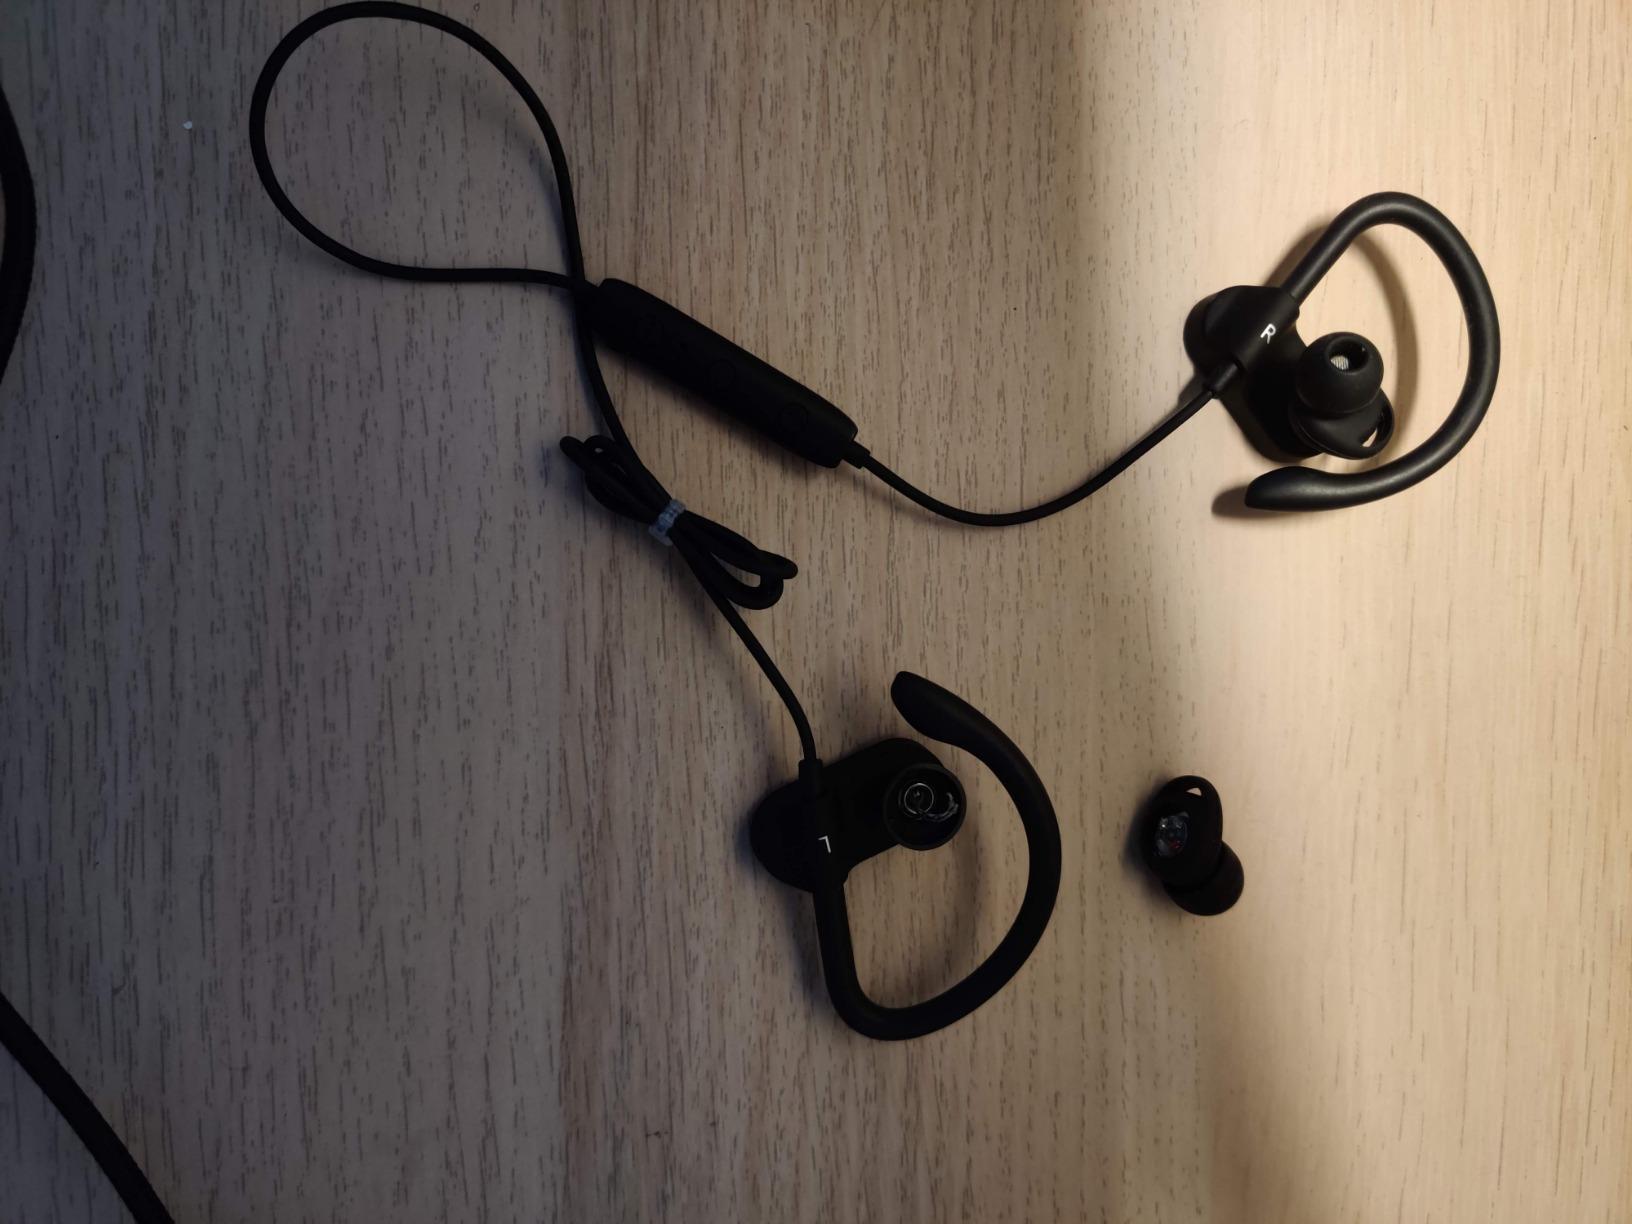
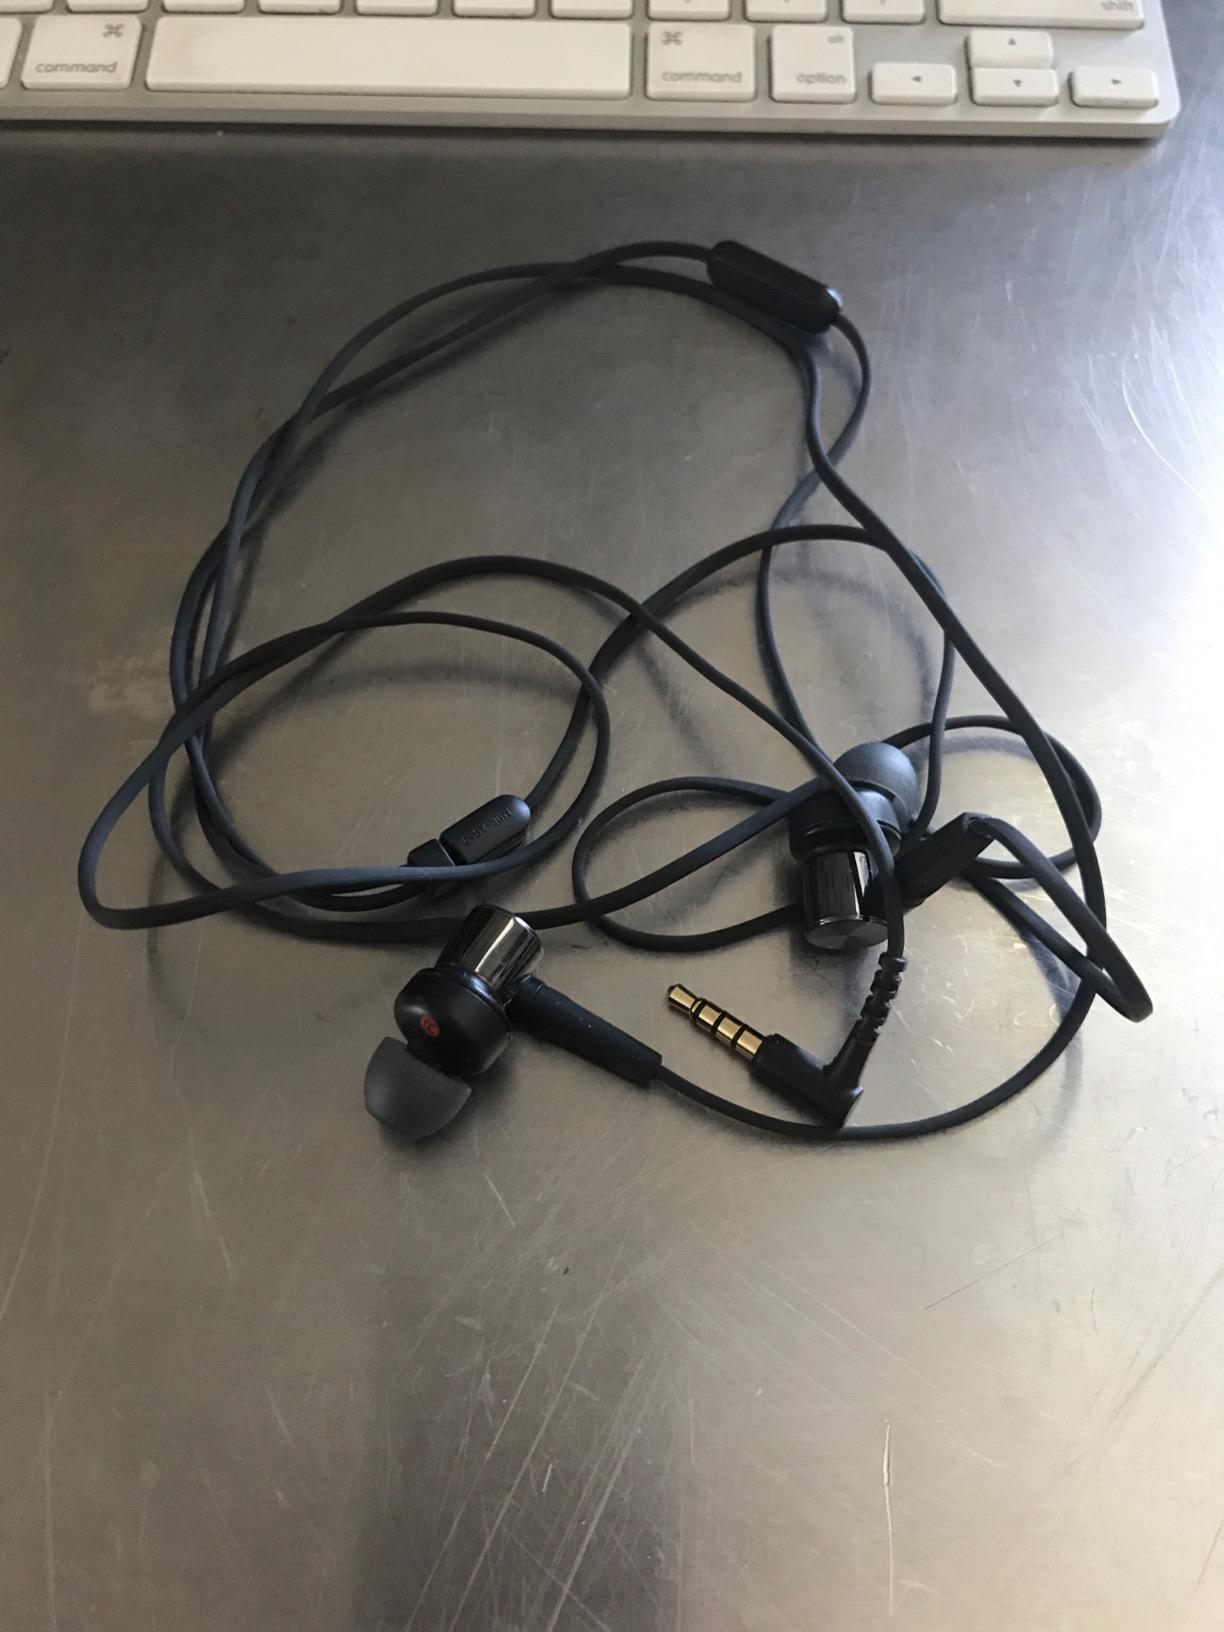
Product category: headphones
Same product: no